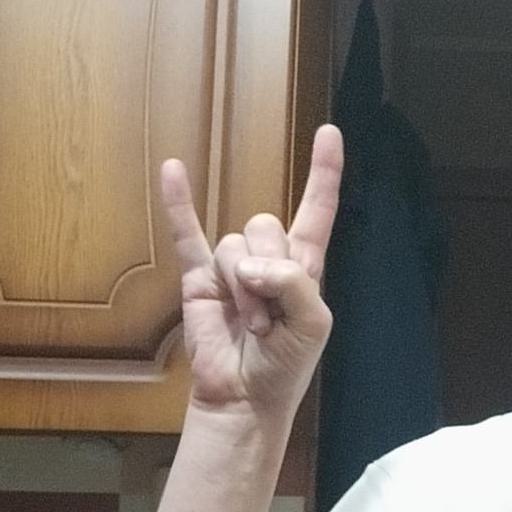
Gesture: rock